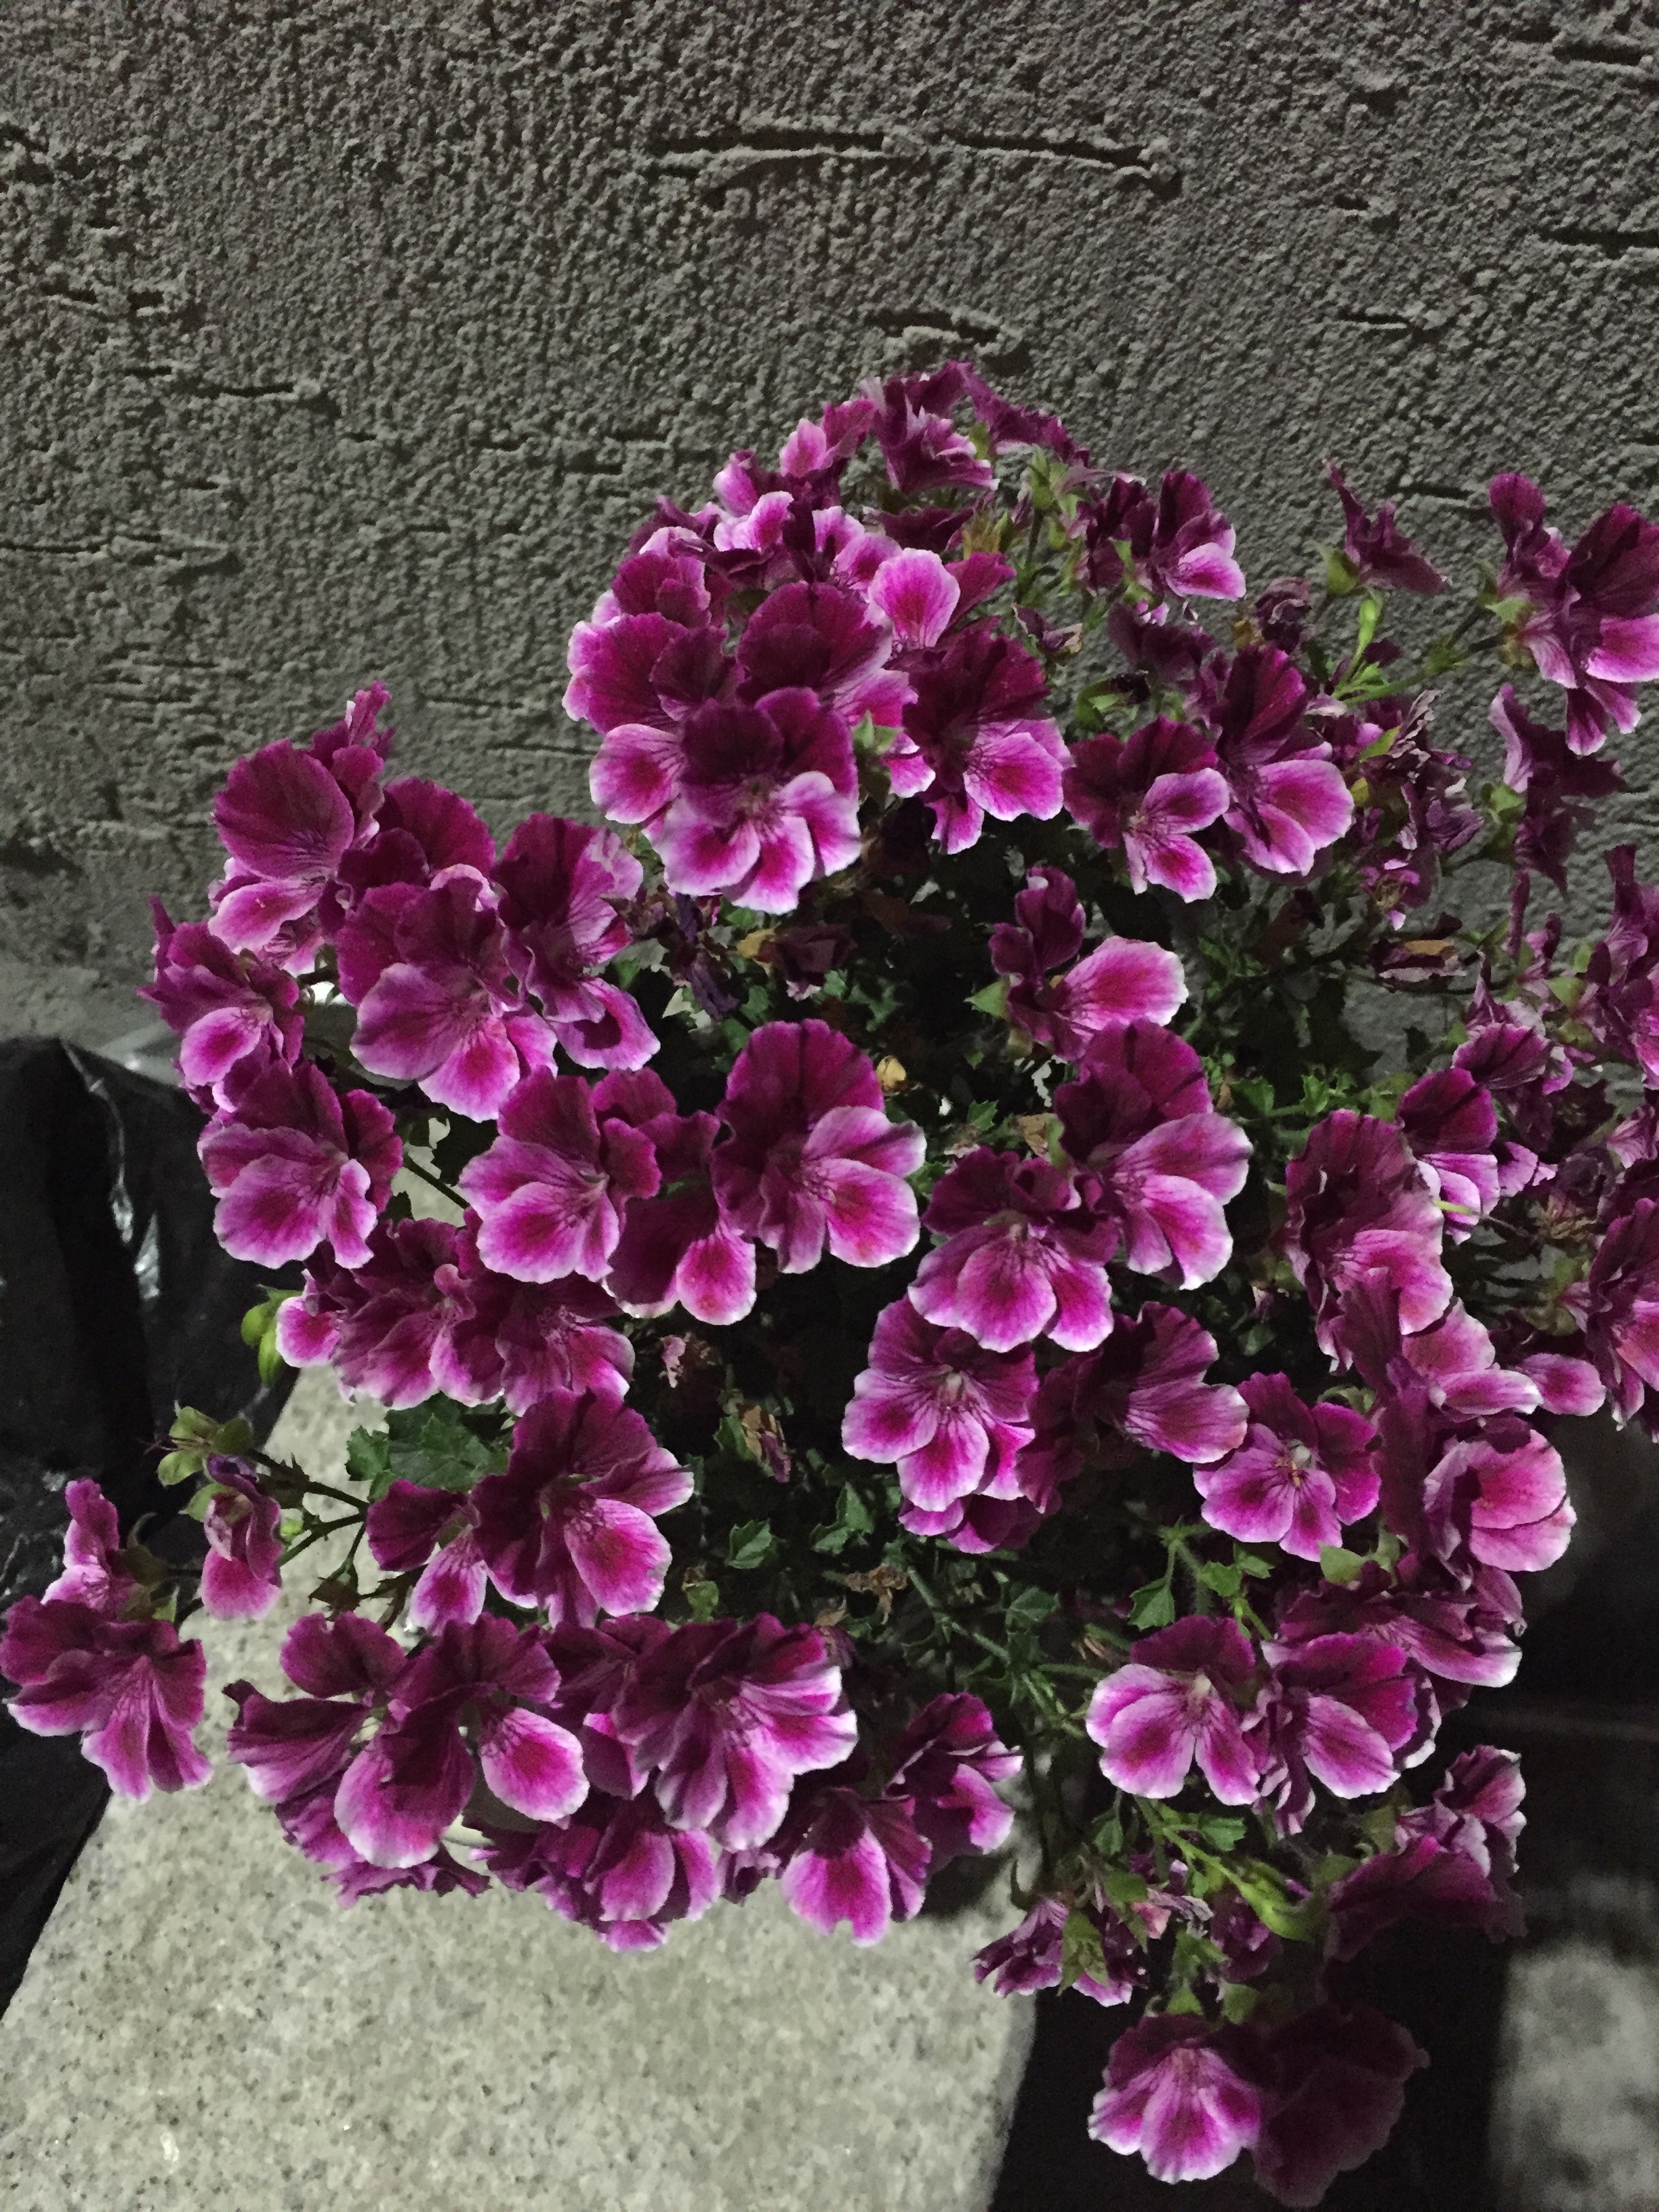
plant, flower, purple, petal, botany, pink, flora, floristry, flowering plant, annual plant, land plant, violet family